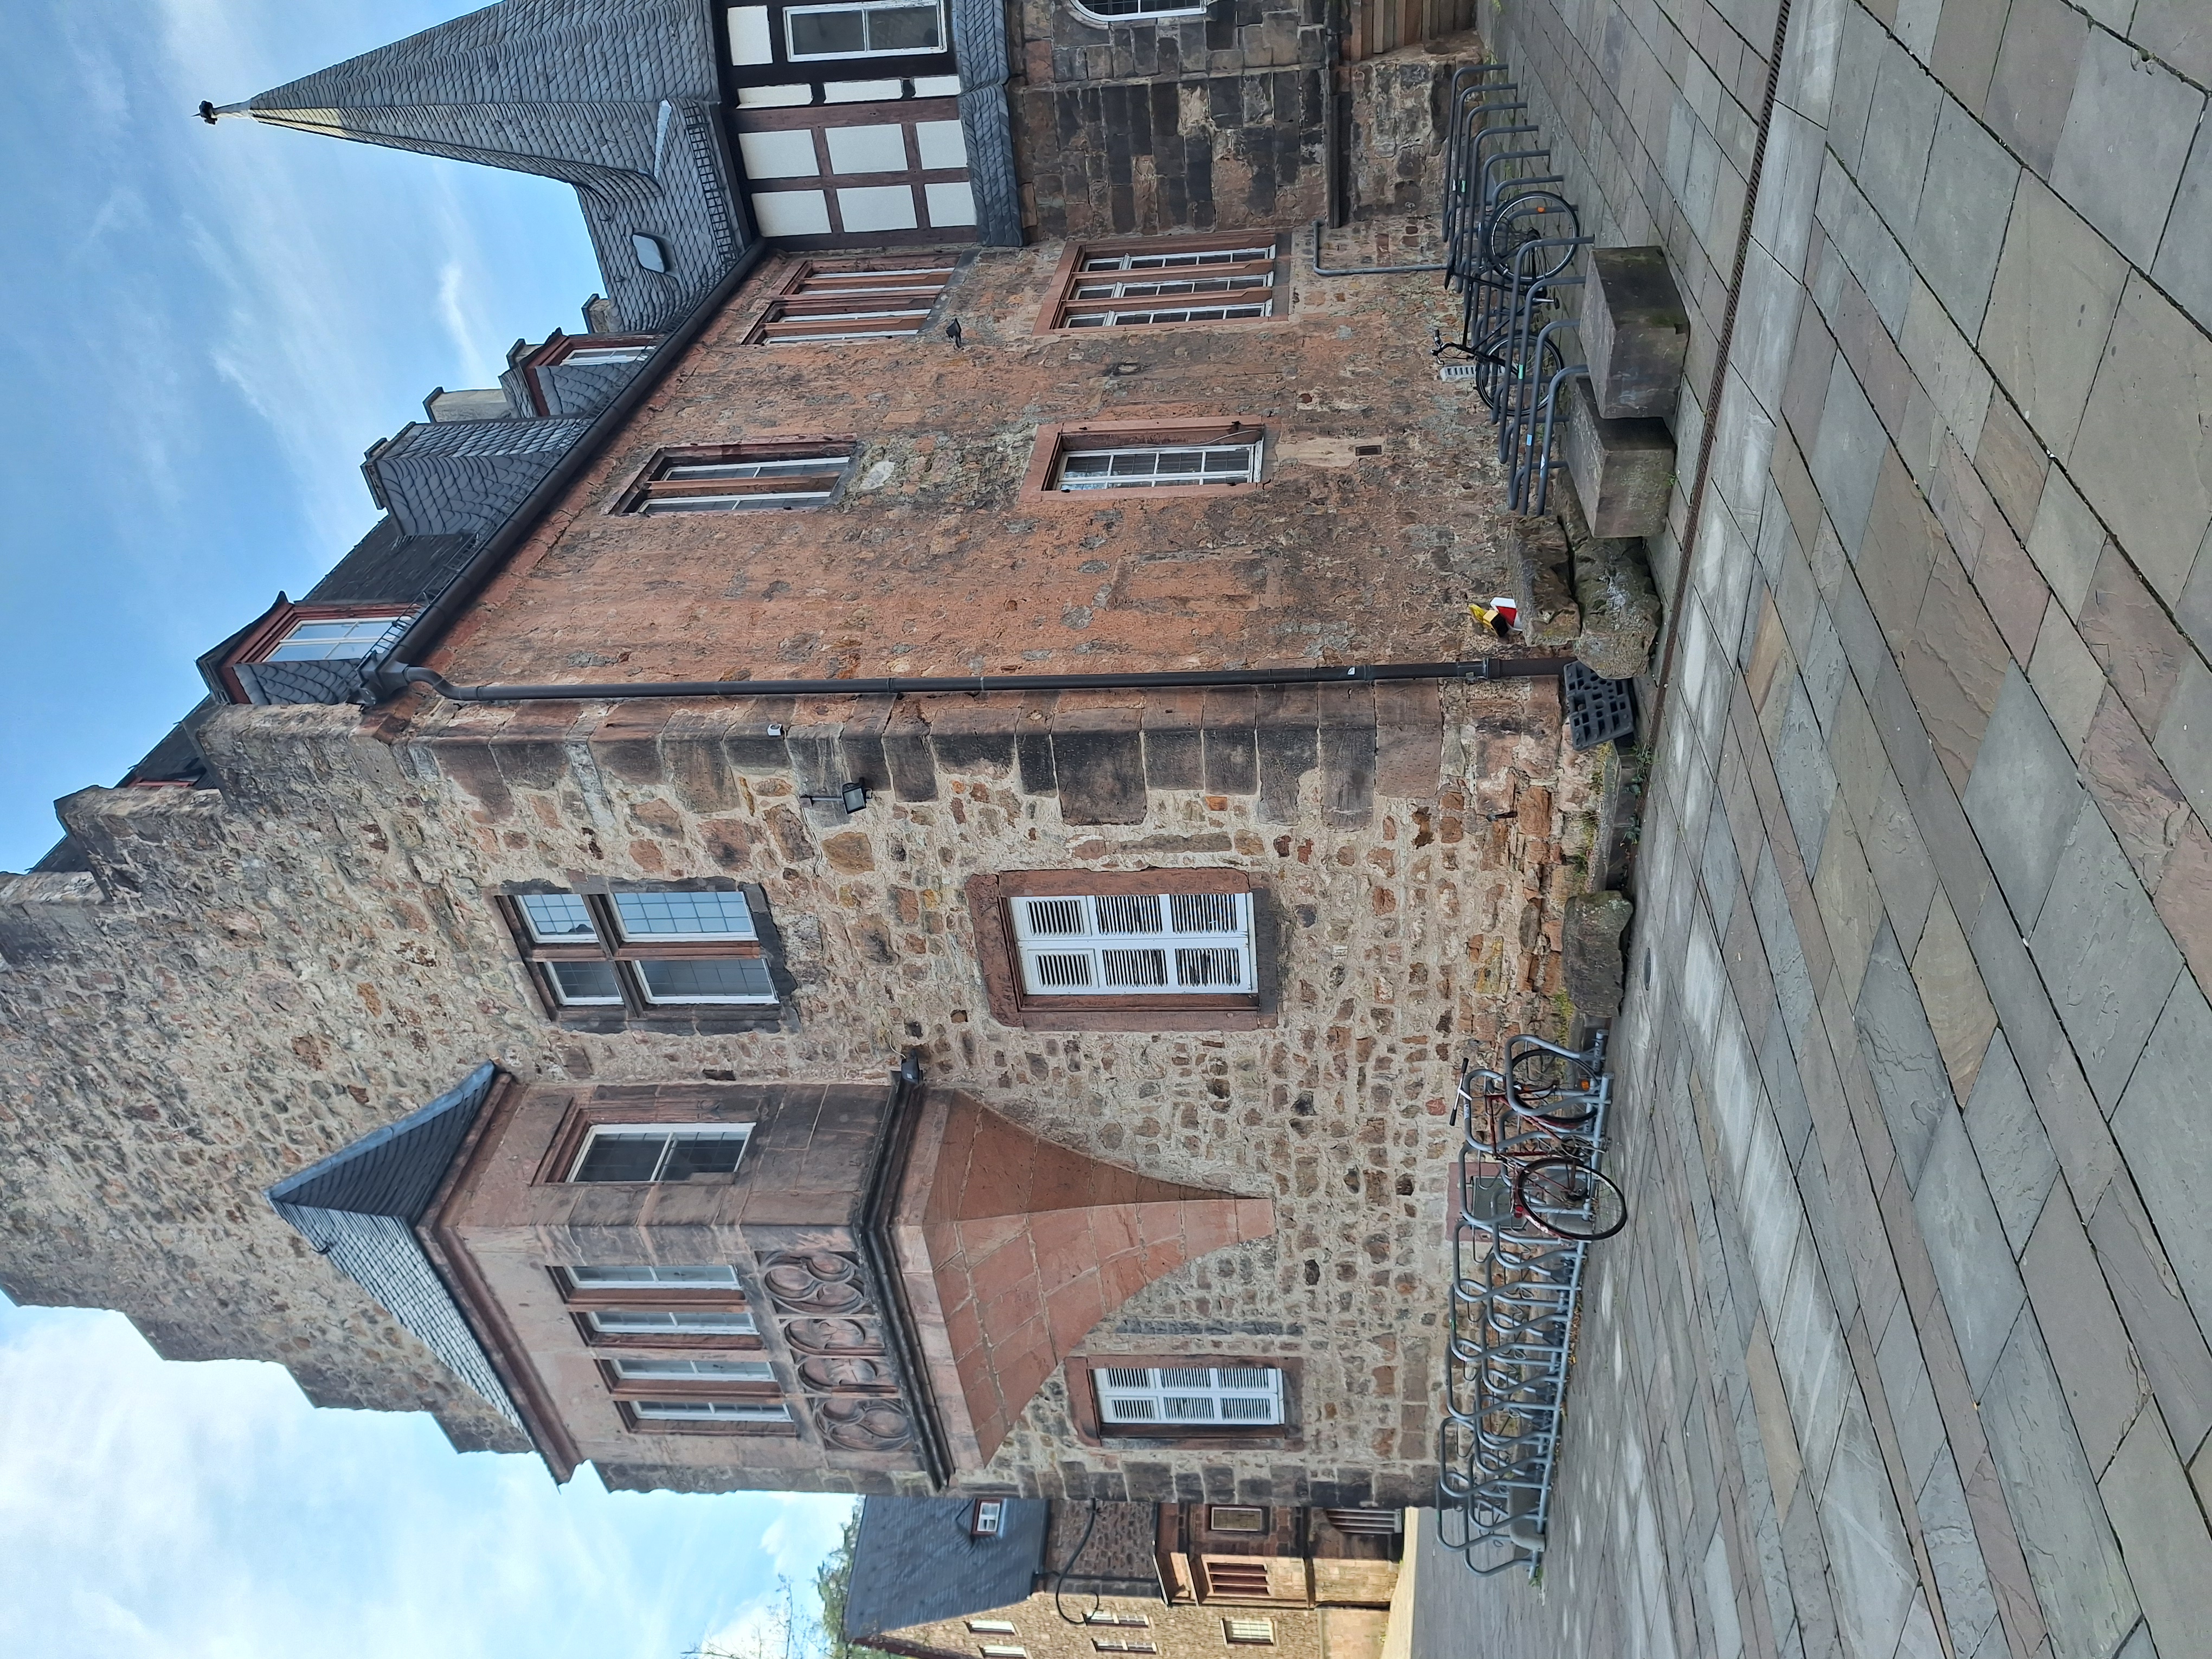
Building: Deutschhausstraße 10, Deutches Haus, Fachbereich Geographie